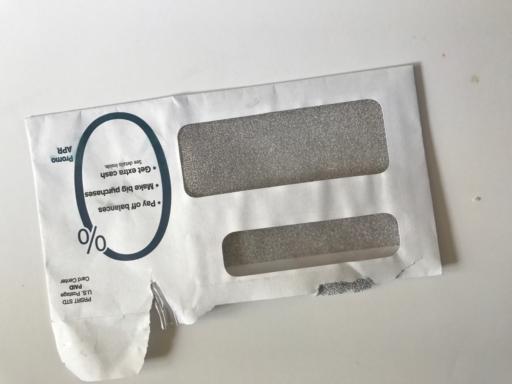
Waste category: paper